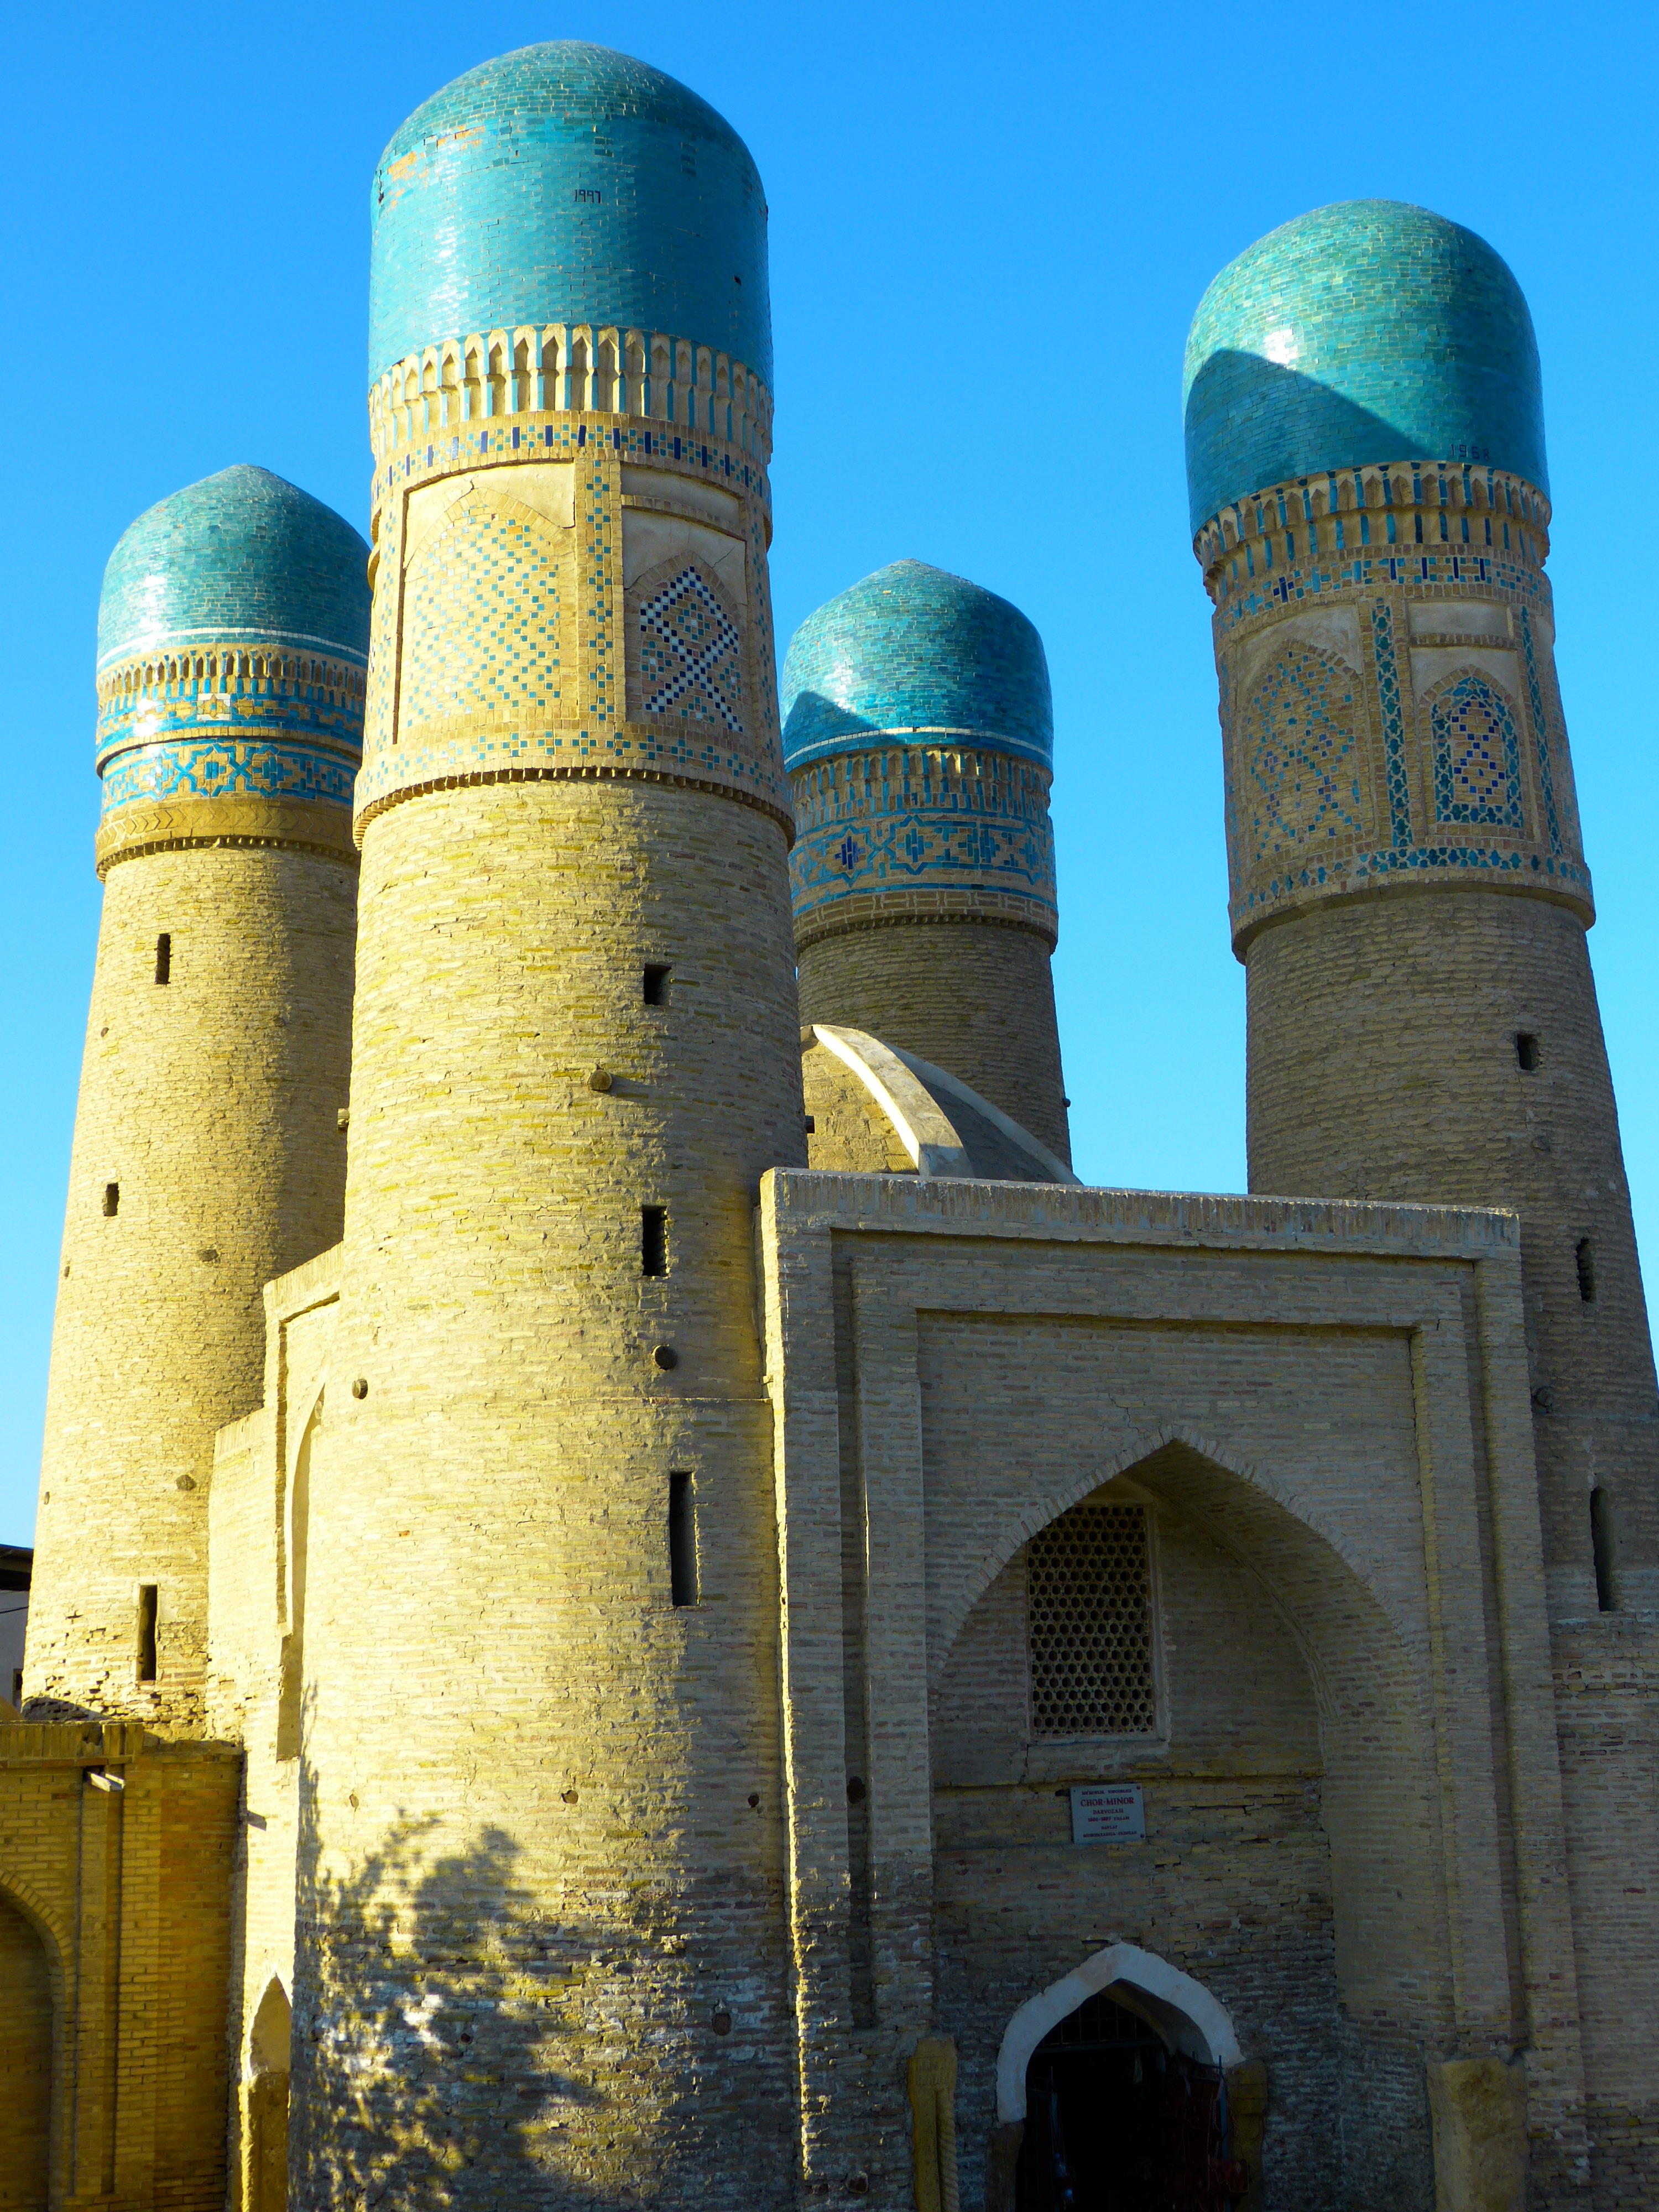
building, tower, landmark, place of worship, pray, mosque, minaret, uzbekistan, ancient history, bukhara, minor choir, four minarets